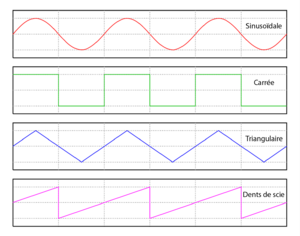
Différentes formes d'onde d'après Waveform.svg par Omegatron et traduit en français.
Un signal triangulaire ou signal triangle est une sorte d'onde non sinusoïdale que l'on rencontre le plus souvent en électronique ou dans le cas du traitement du signal. Il est périodique, linéaire par morceaux et continu. Tout comme le signal carré, il ne contient que des harmoniques impairs.
Un signal carré est une sorte d'onde non–sinusoïdale que l'on rencontre le plus souvent en électronique ou dans le cas du traitement du signal. Un signal carré idéal alternerait régulièrement et instantanément entre deux niveaux.